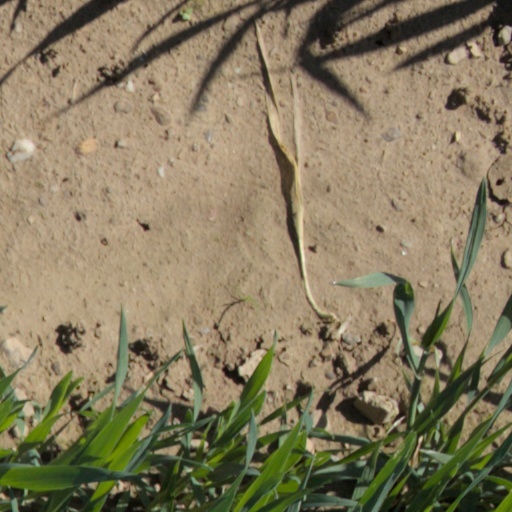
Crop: wheat